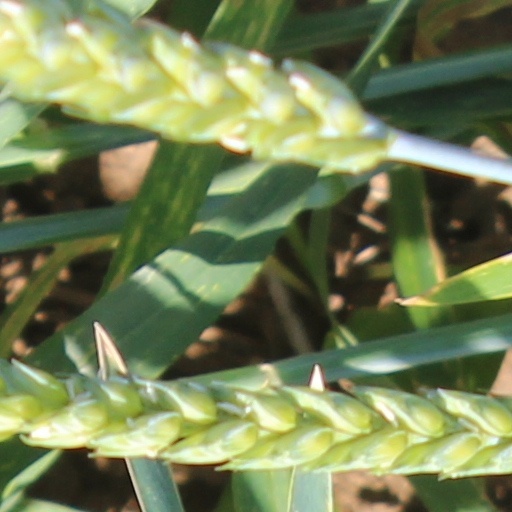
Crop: wheat